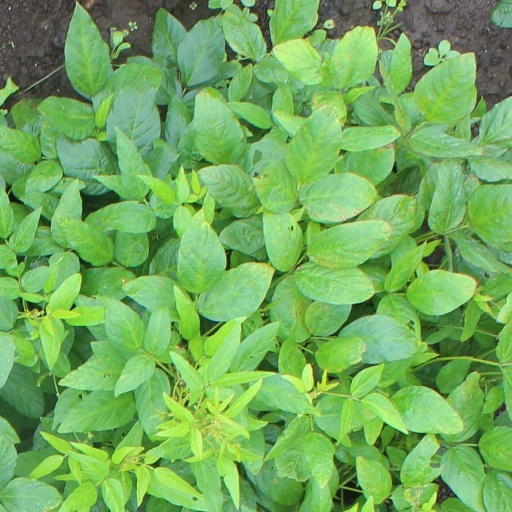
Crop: soybean